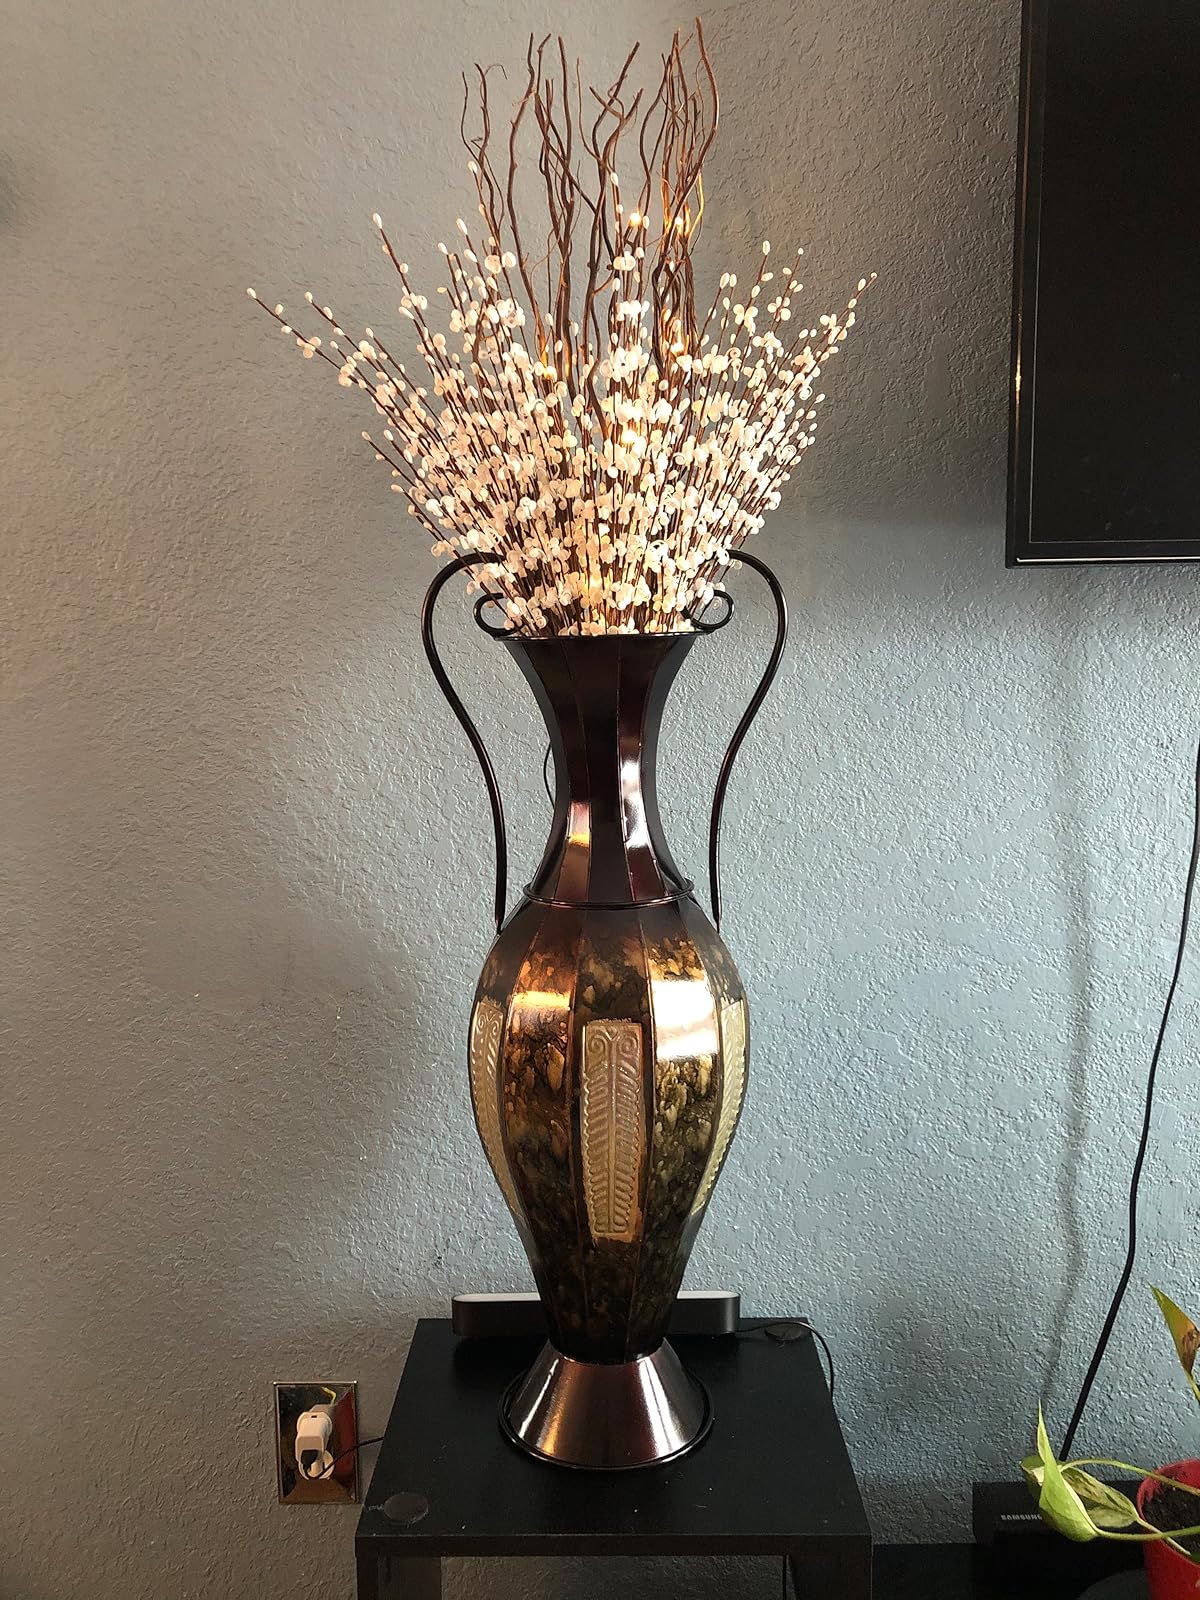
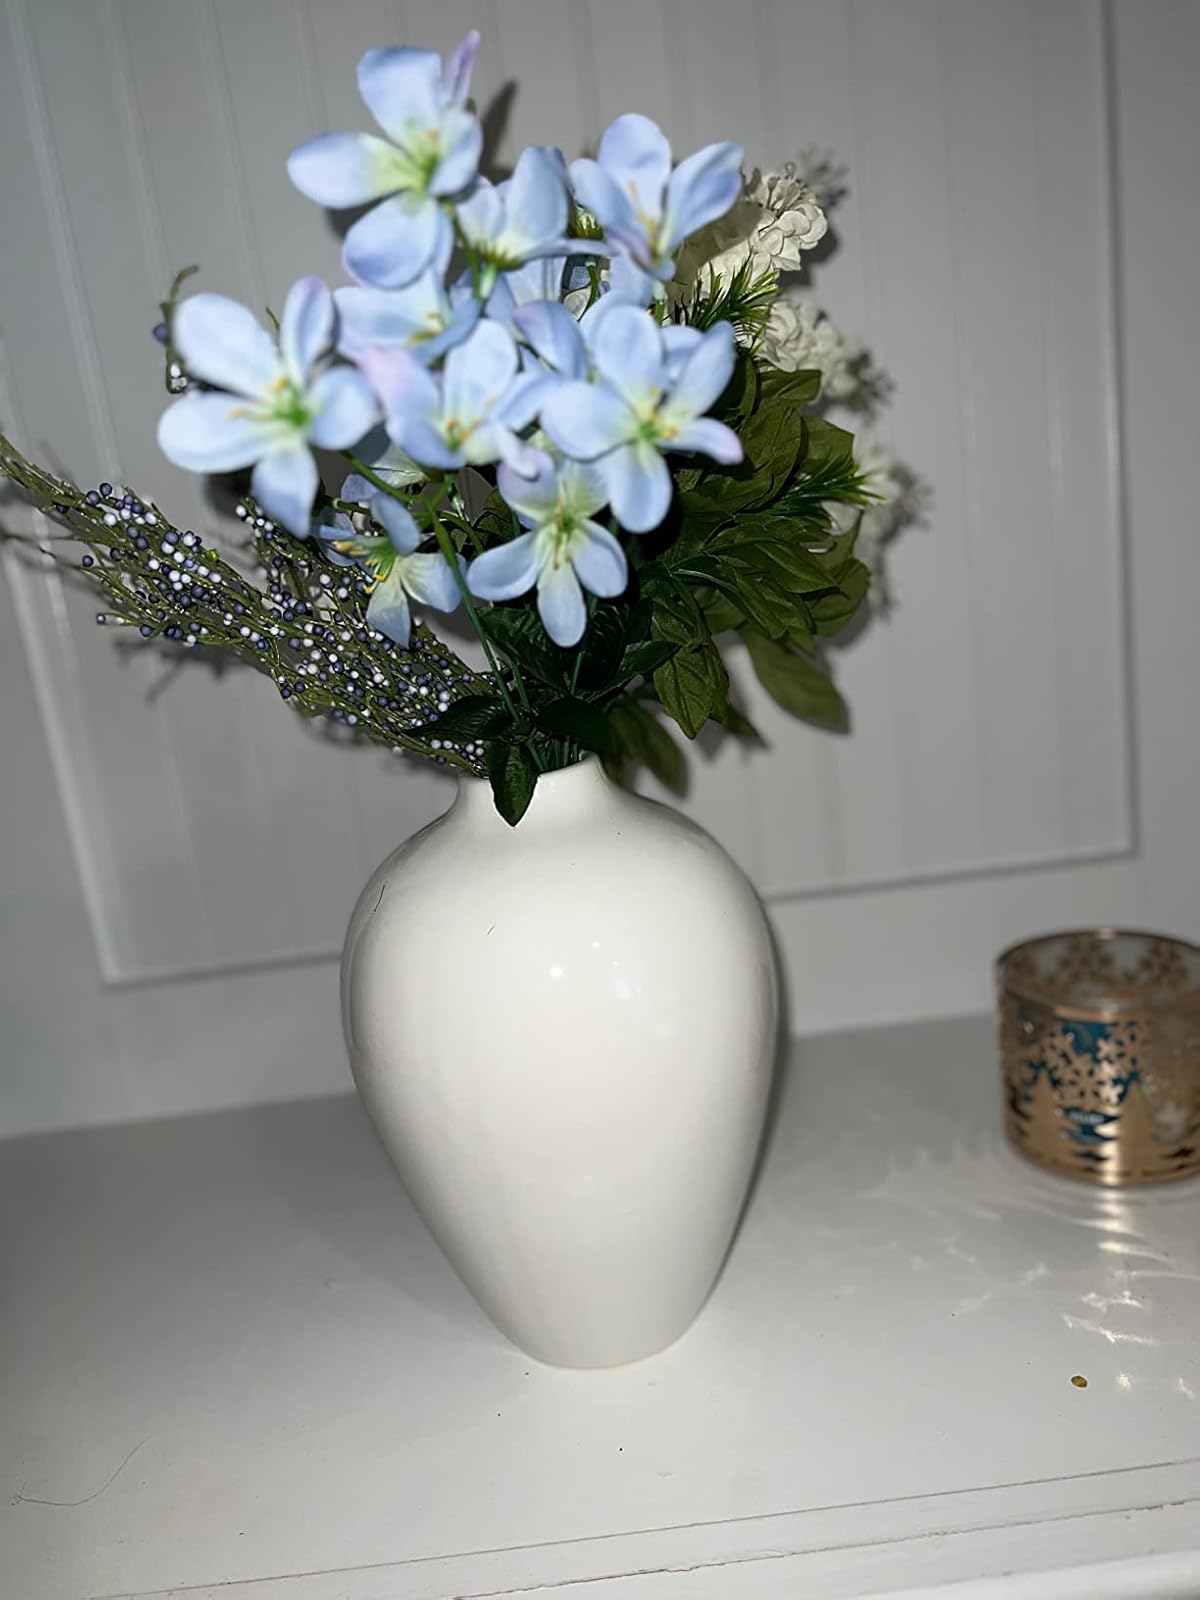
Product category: vase
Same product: no